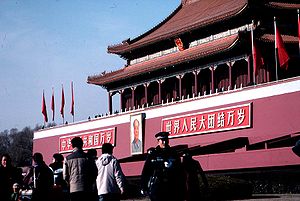
Den Forbudte By
Indgangen til Den Forbudte By fra Den Himmelske Freds Plads.
Den Forbudte By er betegnelse for det tidligere kejserlige palads i Beijing i Folkerepublikken Kina. Foran det gigantiske paladsområde findes Den Himmelske Freds Plads. Hovedindgangen til paladset hedder Den Himmelske Freds Port og er afbildet på Folkerepublikken Kinas emblem.